Brie Larson

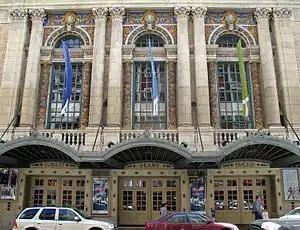
The American Conservatory Theater in San Francisco, where Larson was the youngest student admitted

Brianne Sidonie Desaulniers was born on October 1, 1989, in Sacramento, California to Heather (née Edwards) and Sylvain Desaulniers, homeopathic chiropractors who ran a practice together. They have another daughter, Milaine. Her father is Franco-Manitoban; French was Larson's first language. She holds dual citizenship of Canada and the United States. She was mostly home-schooled, which she believed allowed her to explore innovative and abstract experiences. Describing her early life, Larson has said she was "strait-laced and square", and that she shared a close bond with her mother but was shy and had social anxiety. During the summer, she wrote and directed her own home movies in which she cast her cousins, filmed in her garage. At age six, she expressed interest in becoming an actress, later remarking that the "creative arts was just something that was always in me". That same year, she auditioned for a training program at the American Conservatory Theater in San Francisco, where she became its youngest student. She has said she wanted to become an actress after watching Jennifer Lopez in "Selena" (1997).